Sachiko Kobayashi

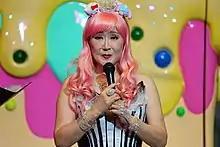
Sachiko Kobayashi performing in 2017

is a female Japanese enka singer and occasional voice actress and voice provider of VOCALOID 4 Sachiko developed by YAMAHA co. She previously worked alongside the Pokémon Company, under the alias "Garura Kobayashi".